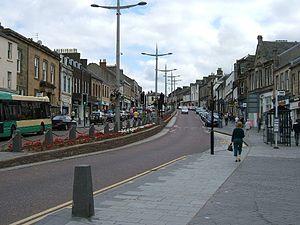
Lanark une ville d'Écosse, située dans le council area du South Lanarkshire et dans la région de lieutenance et ancien comté du Lanarkshire. De 1975 à 1996, elle était la capitale administrative du district de Clydesdale, au sein de la région du Strathclyde. Lanark a une longue histoire, de vieilles traditions, et quelques parcs et bâtiments remarquables. En tant que ville de la Central Belt, Lanark est très bien desservie, dispose de lignes de car et est relié par le train à Glasgow. Il y a peu d'industrie à Lanark. Les commerces servent la communauté agricole locale et les villages environnants. Il y a un grand marché de vente aux enchères à la périphérie de la ville. Certains résidents se rendent quotidiennement à Glasgow et à Édimbourg pour y travailler.